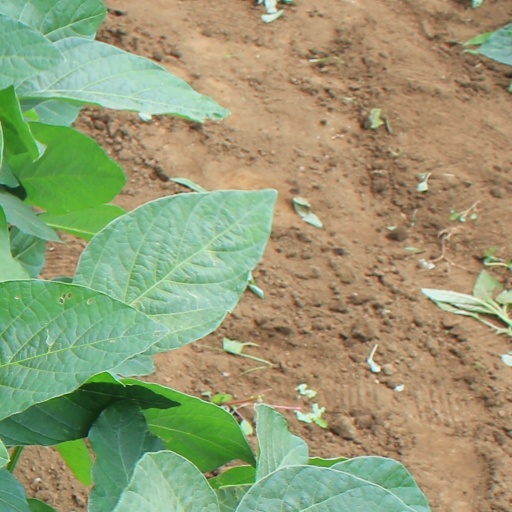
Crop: soybean